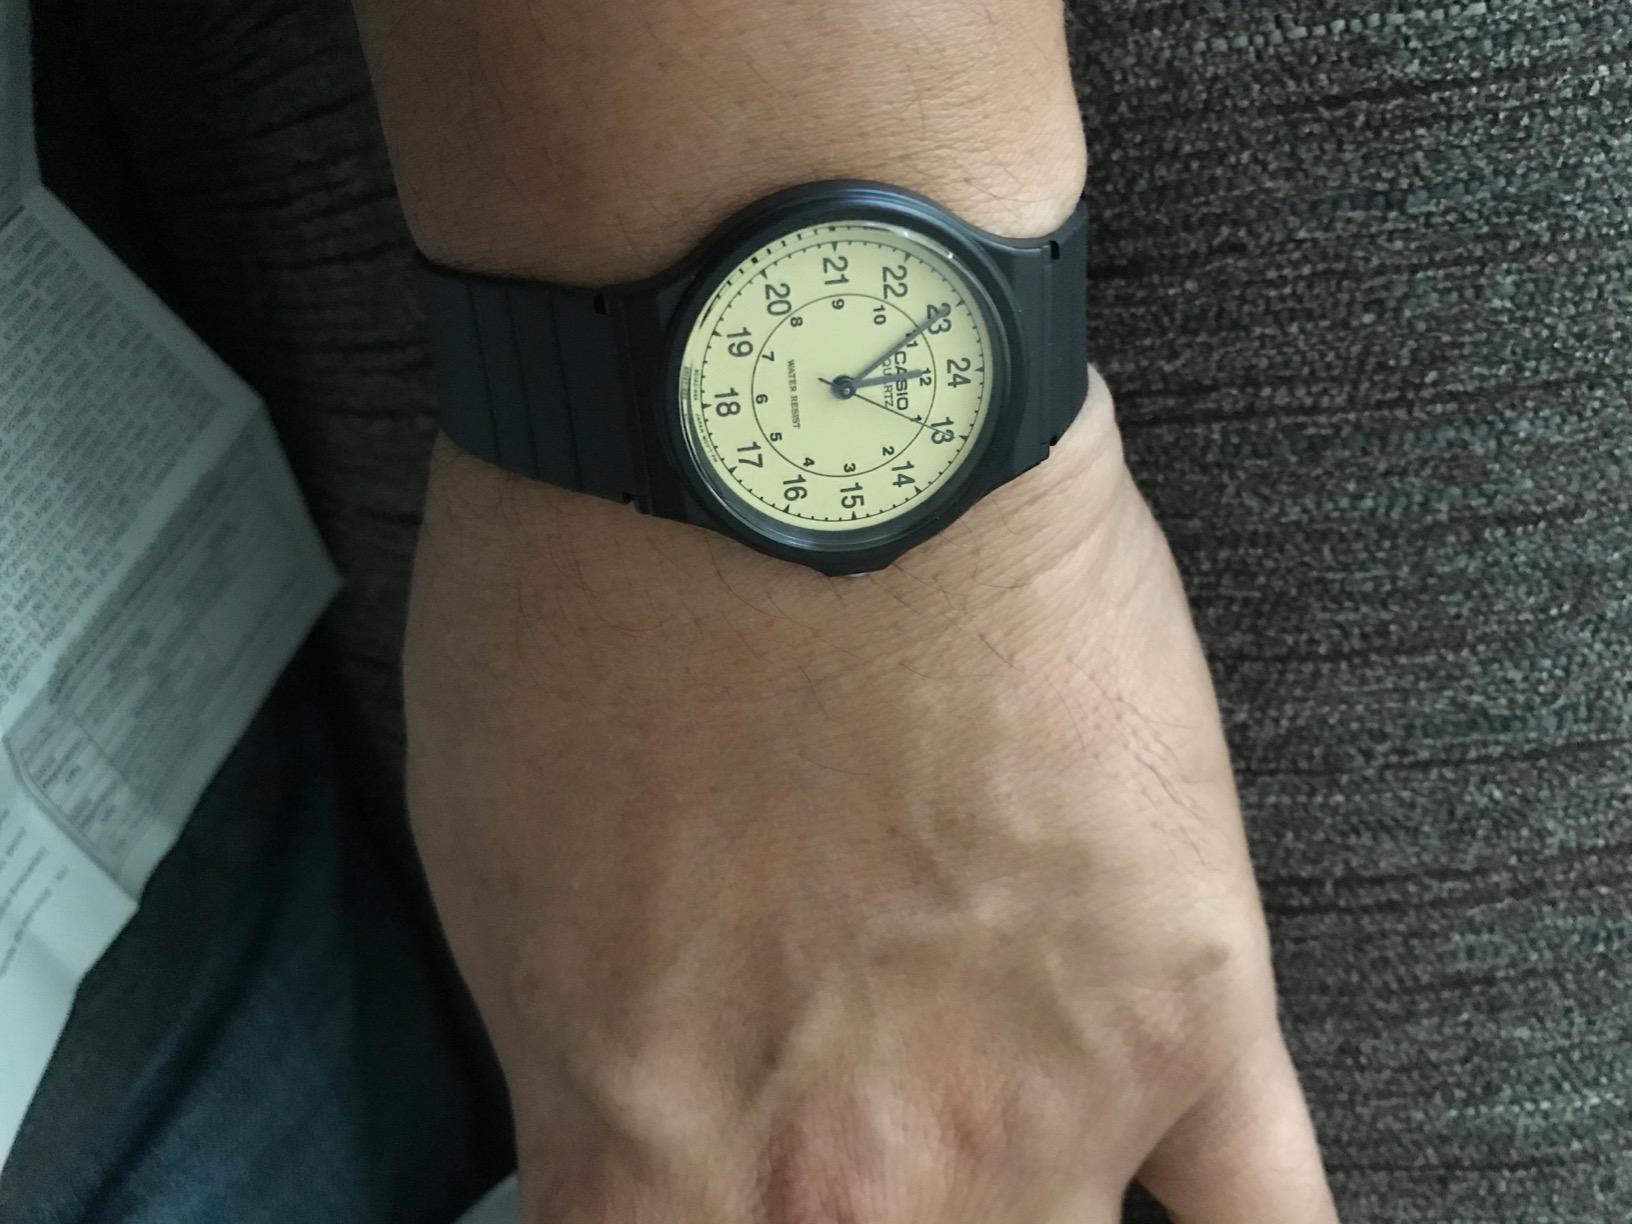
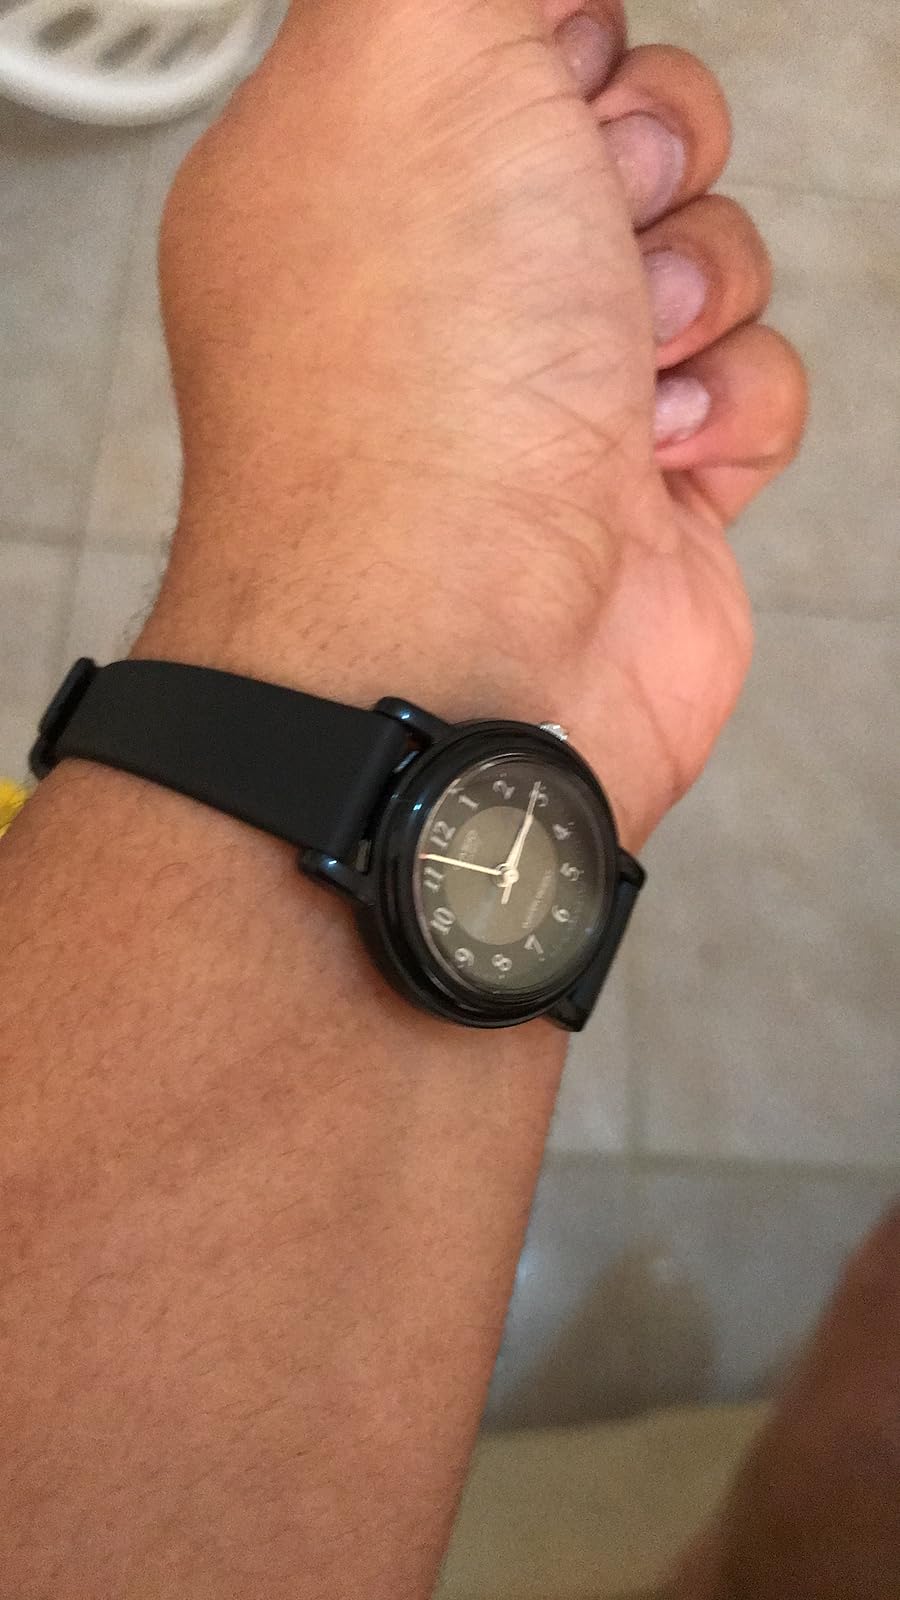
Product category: accessories_watch
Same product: no